Paying for It

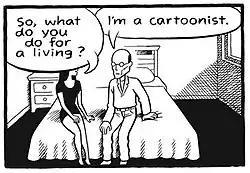
Brown obscures the faces of all the sex workers in the book

Brown employs a "clinical" style with pages structured in an eight-panel grid which may have been inspired by the comics of Carl Barks, and which "he never veers from" (somewhat like the six-panel pages he used in ""), "using frail, tiny figures, preventing our involvement with the bodies depicted on the page." The women's faces are obscured by word balloons. Brown says that over the years he has "become less comfortable portraying emotion," and went so far as to scrap 30–40 pages of work around 2007 when he felt he had put too much emotion in the artwork.